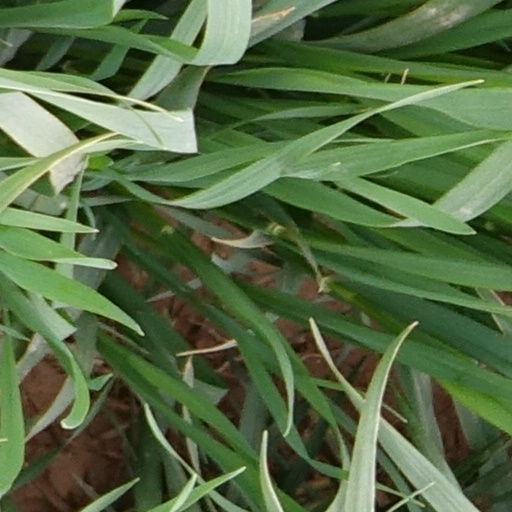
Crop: wheat